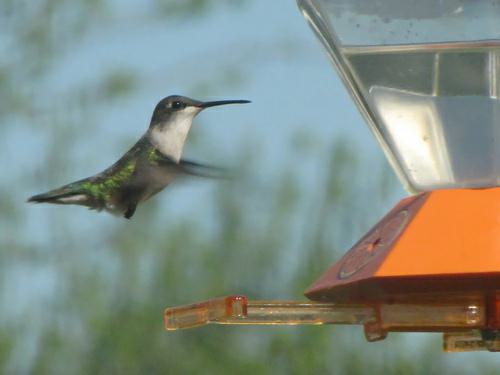
A photo of a ruby throated hummingbird